Royal Air Burundi

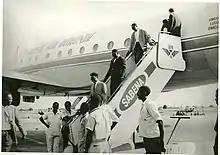

Royal Air Burundi was an airline from Ruanda-Urundi and was based in Usumbura.